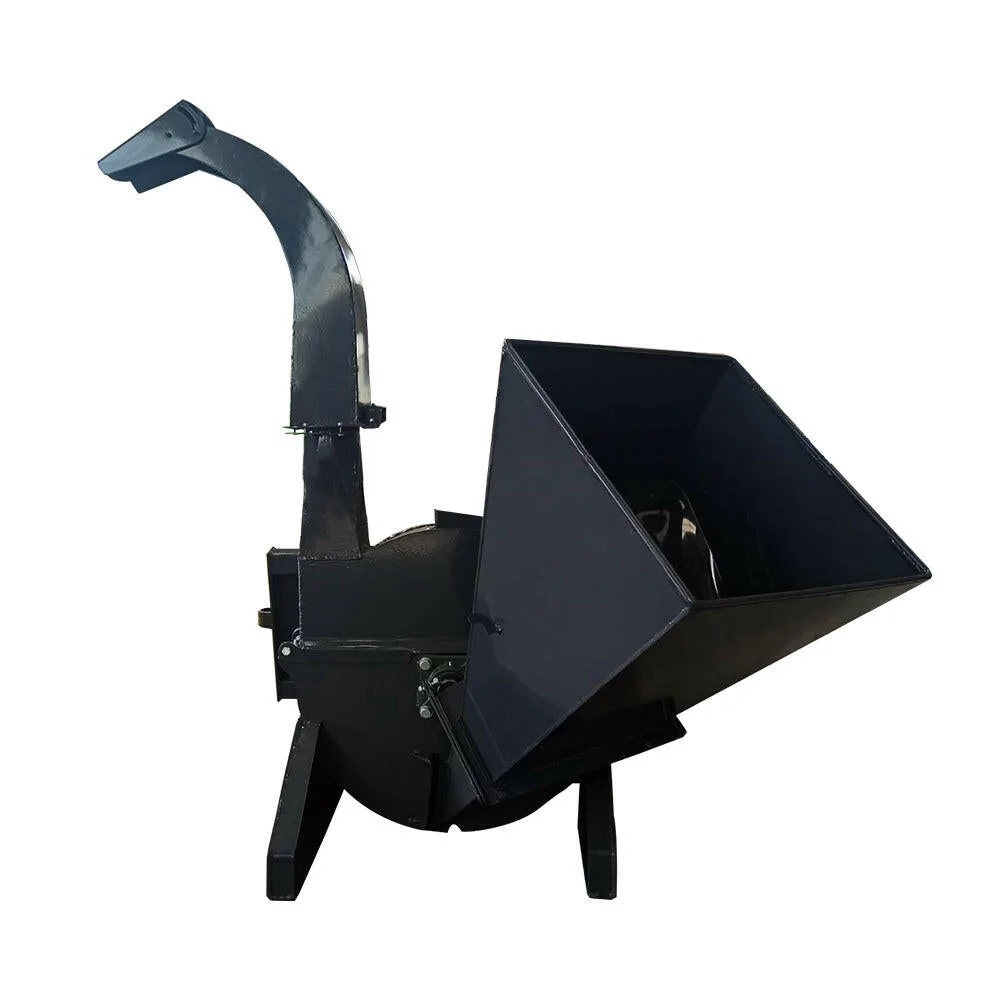
4″ Chipping capacity, Skid Steer Wood Chipper, 17 MPa For Sale| AGT-SSBX42S
Category: Business & Industrial > Heavy Machinery > Chippers